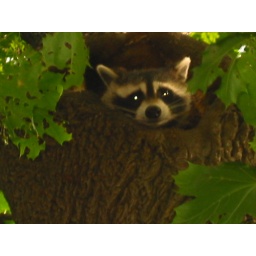
Mama raccoon in the tree next door